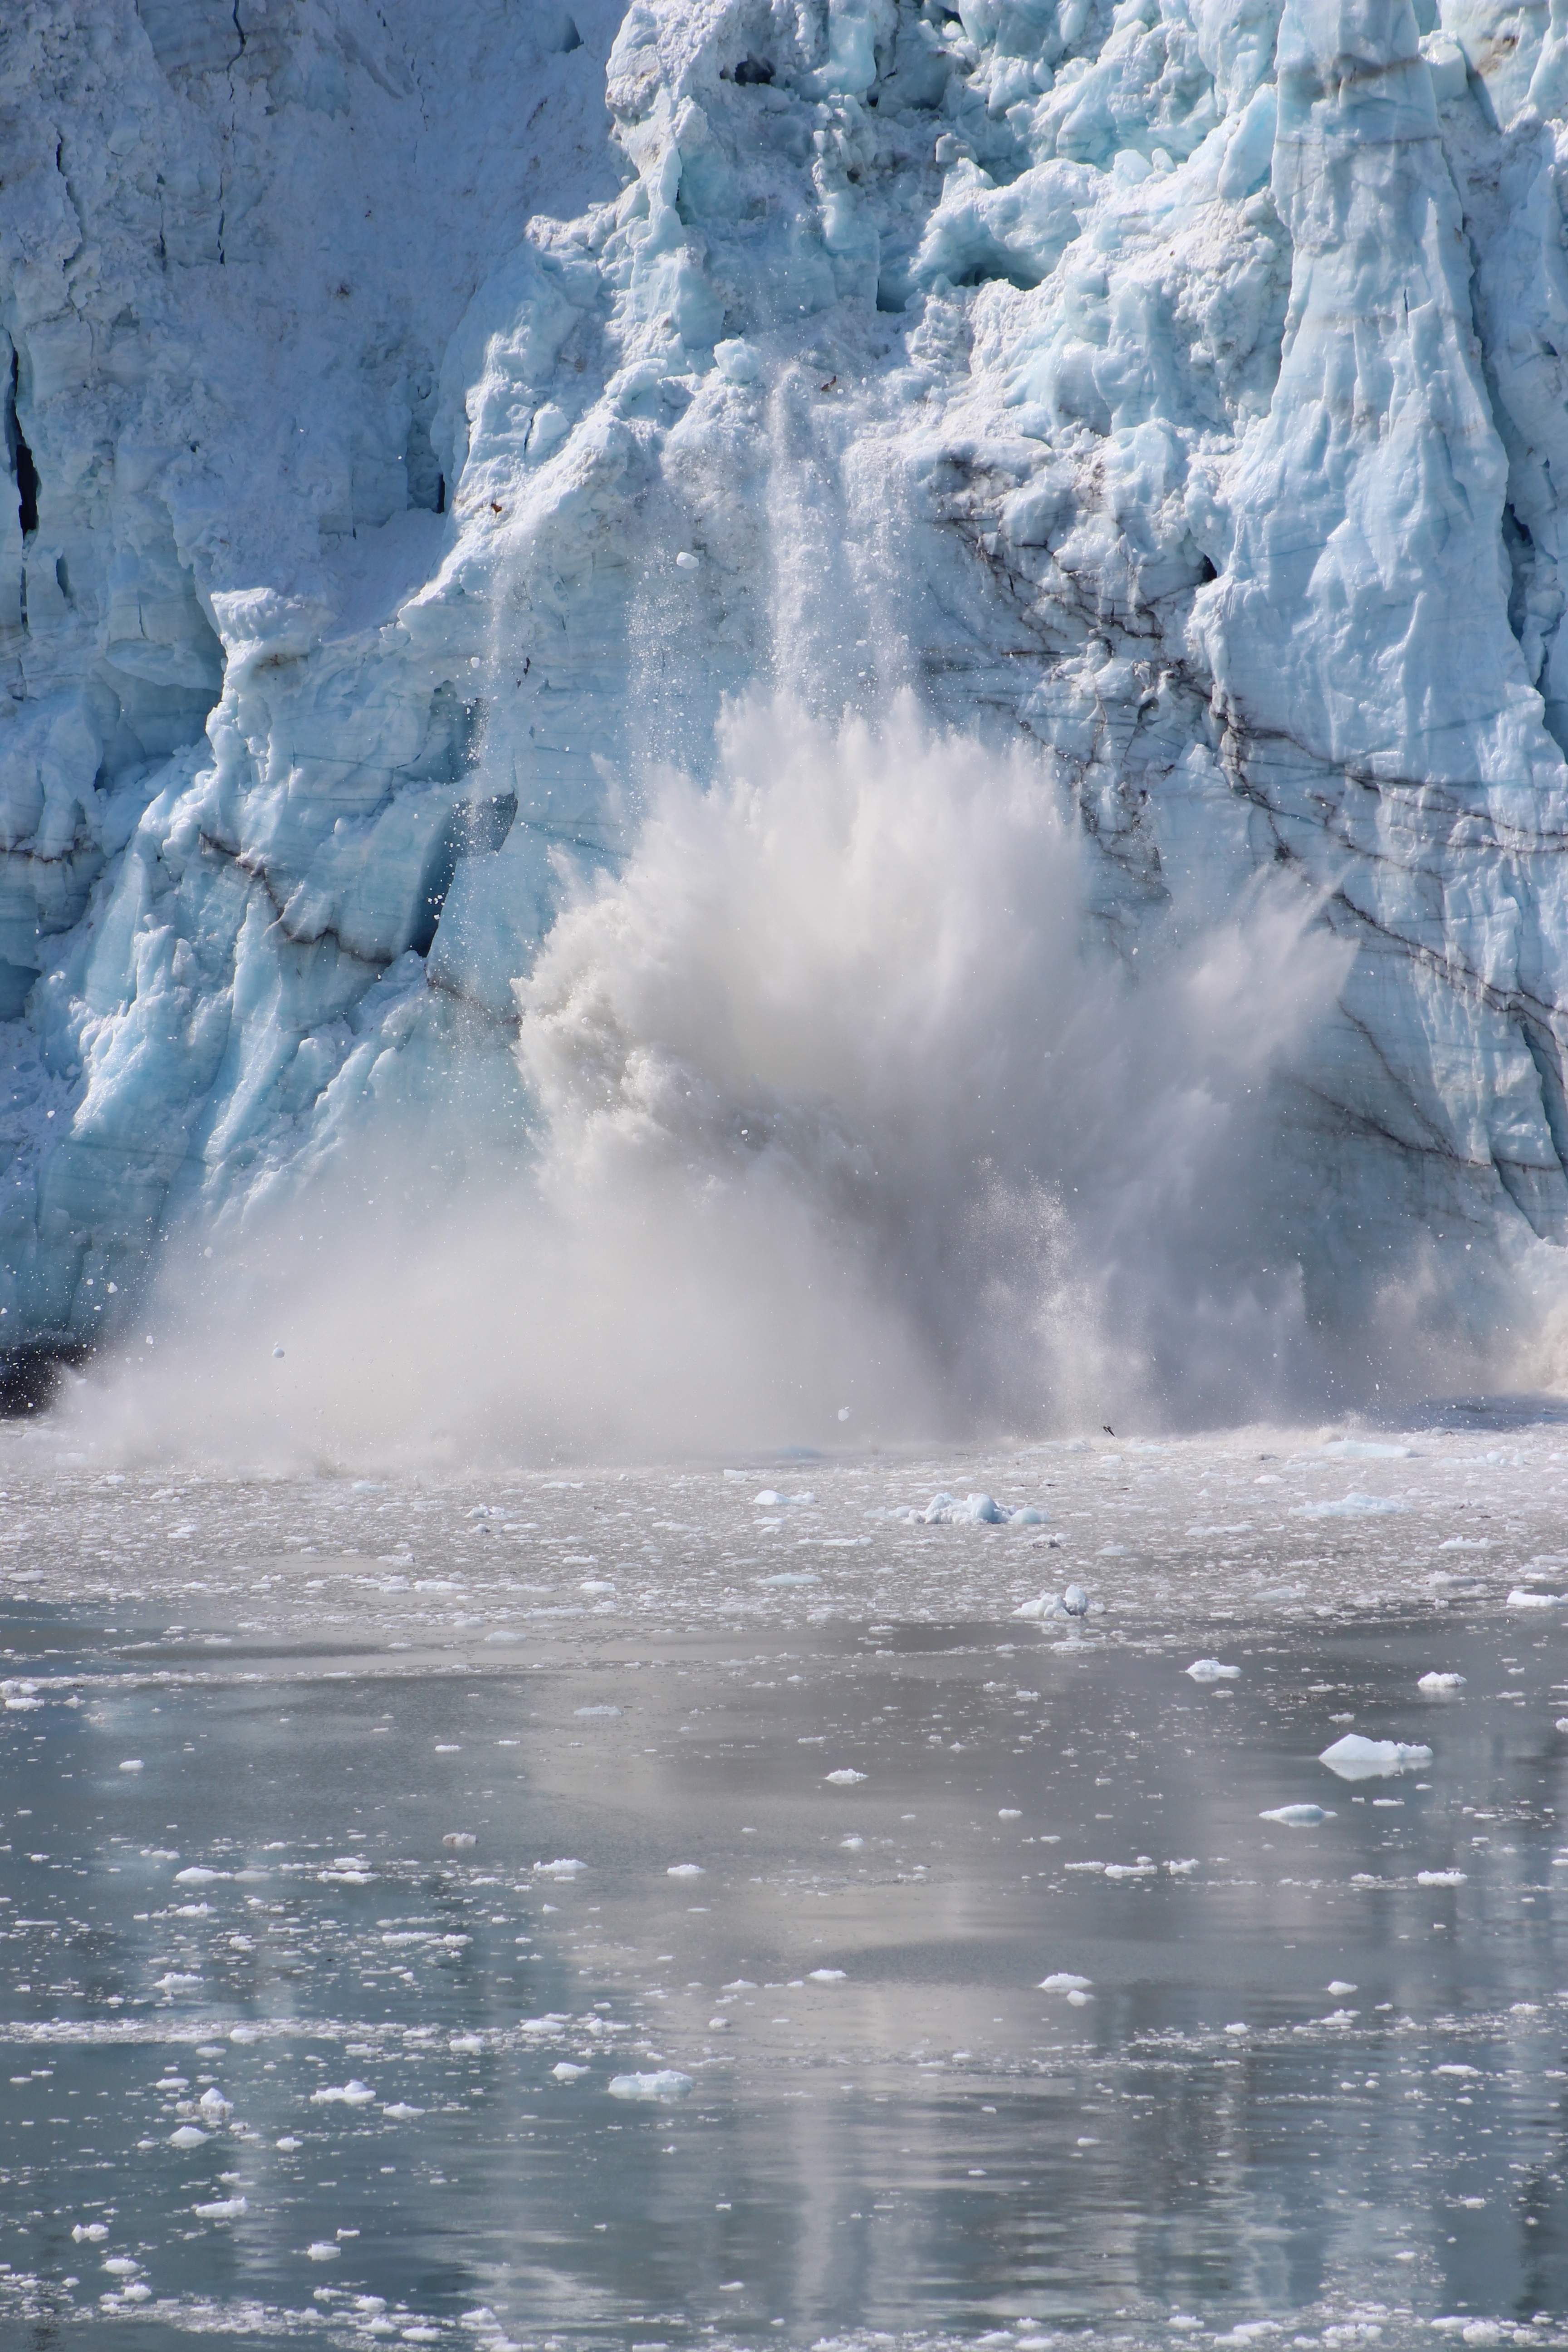
water, wave, ice, glacier, arctic, water feature, landform, arctic ocean, geographical feature, atmospheric phenomenon, glacial landform, geological phenomenon, wind wave